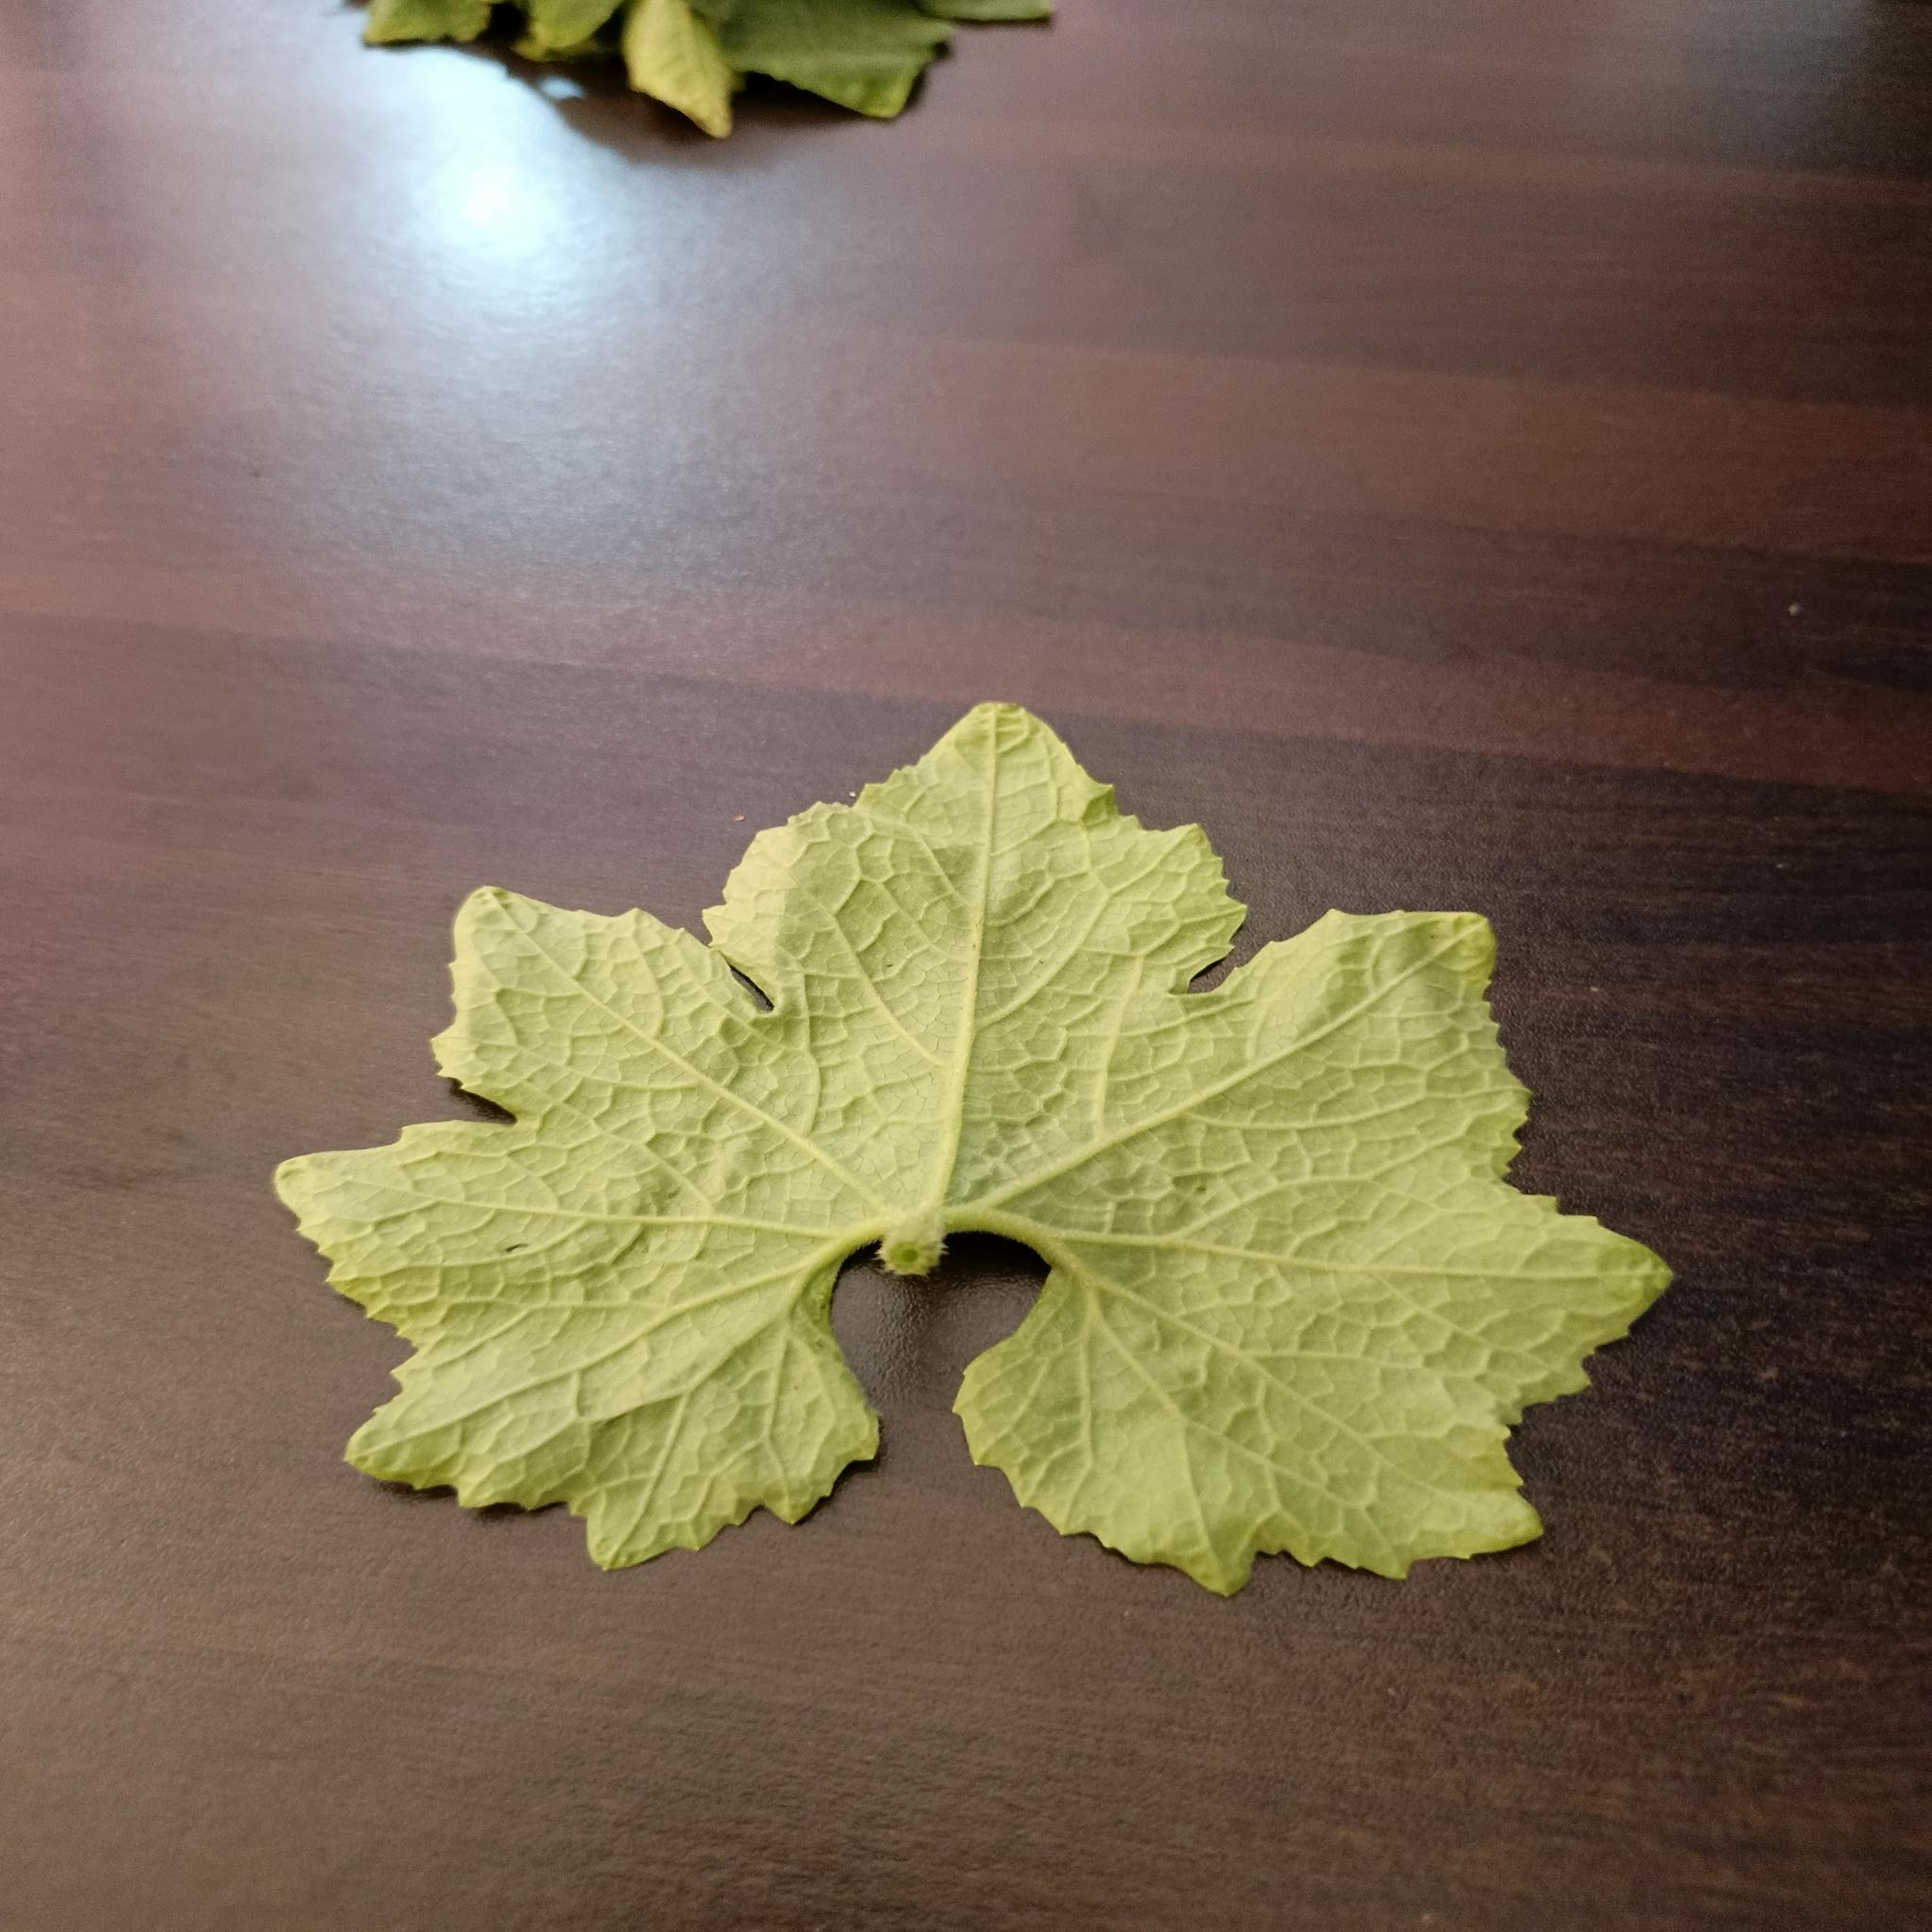
Label: Healthy